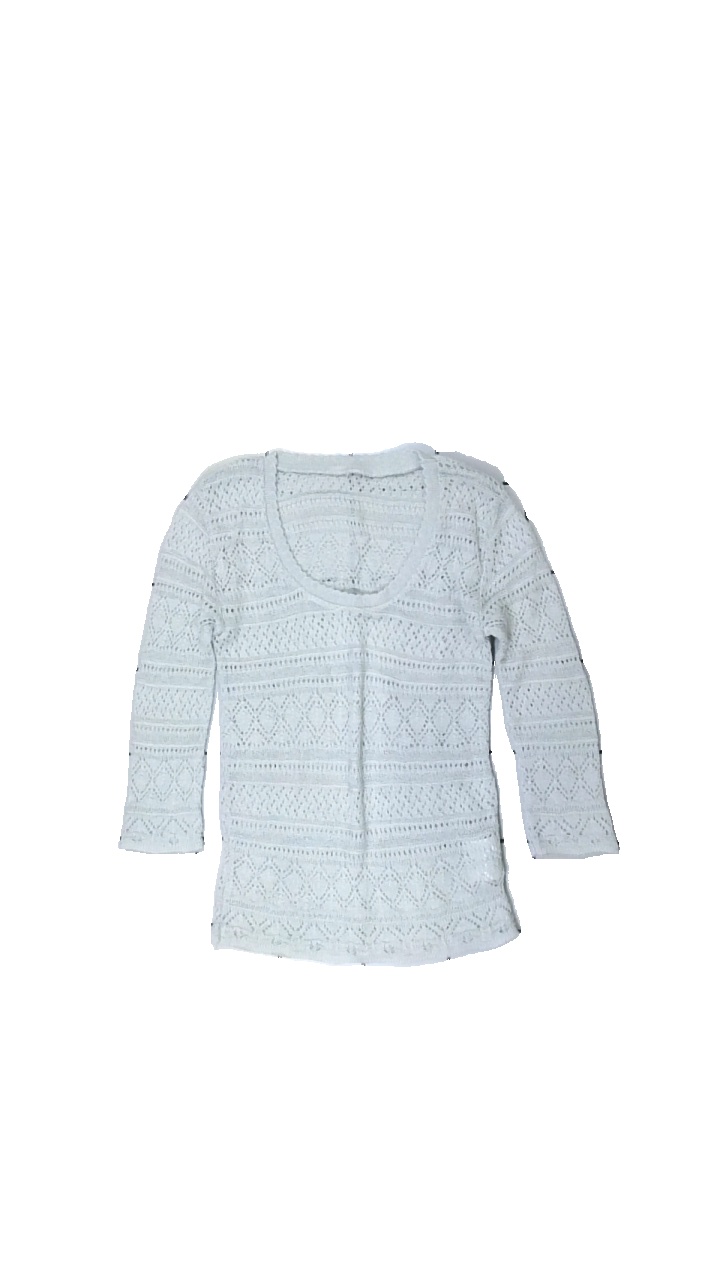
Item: Top (Ladies)
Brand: H&m
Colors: Grey
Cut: Regular
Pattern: Other
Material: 100% acrylic
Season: Summer
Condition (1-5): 4
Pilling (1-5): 5
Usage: Reuse
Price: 50-100